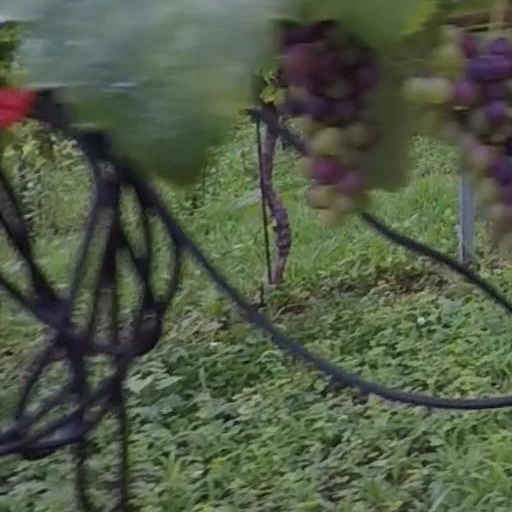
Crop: grape